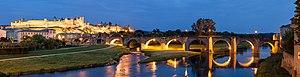
Cité de Carcassonne et vieux pont, au coucher du soleil, vus du pont neuf. Cette image est constituée de 6 photos prises avec un Canon EOS 400D + EF-S 17-55mm f/2.8 IS à 33mm, 13s, f/8.0 et ISO 100. Le collage a été réalisé avec Hugin OS X et Enblend 3.